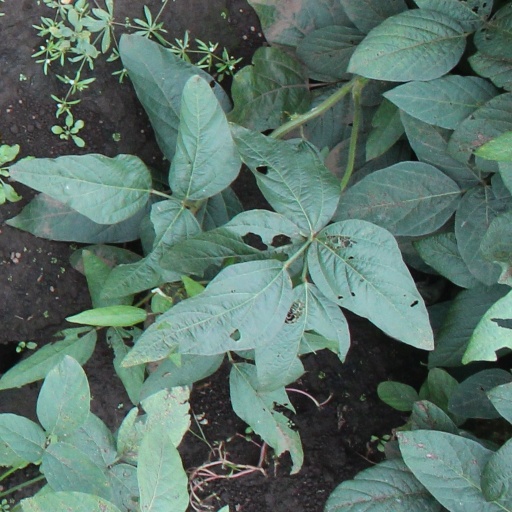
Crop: soybean